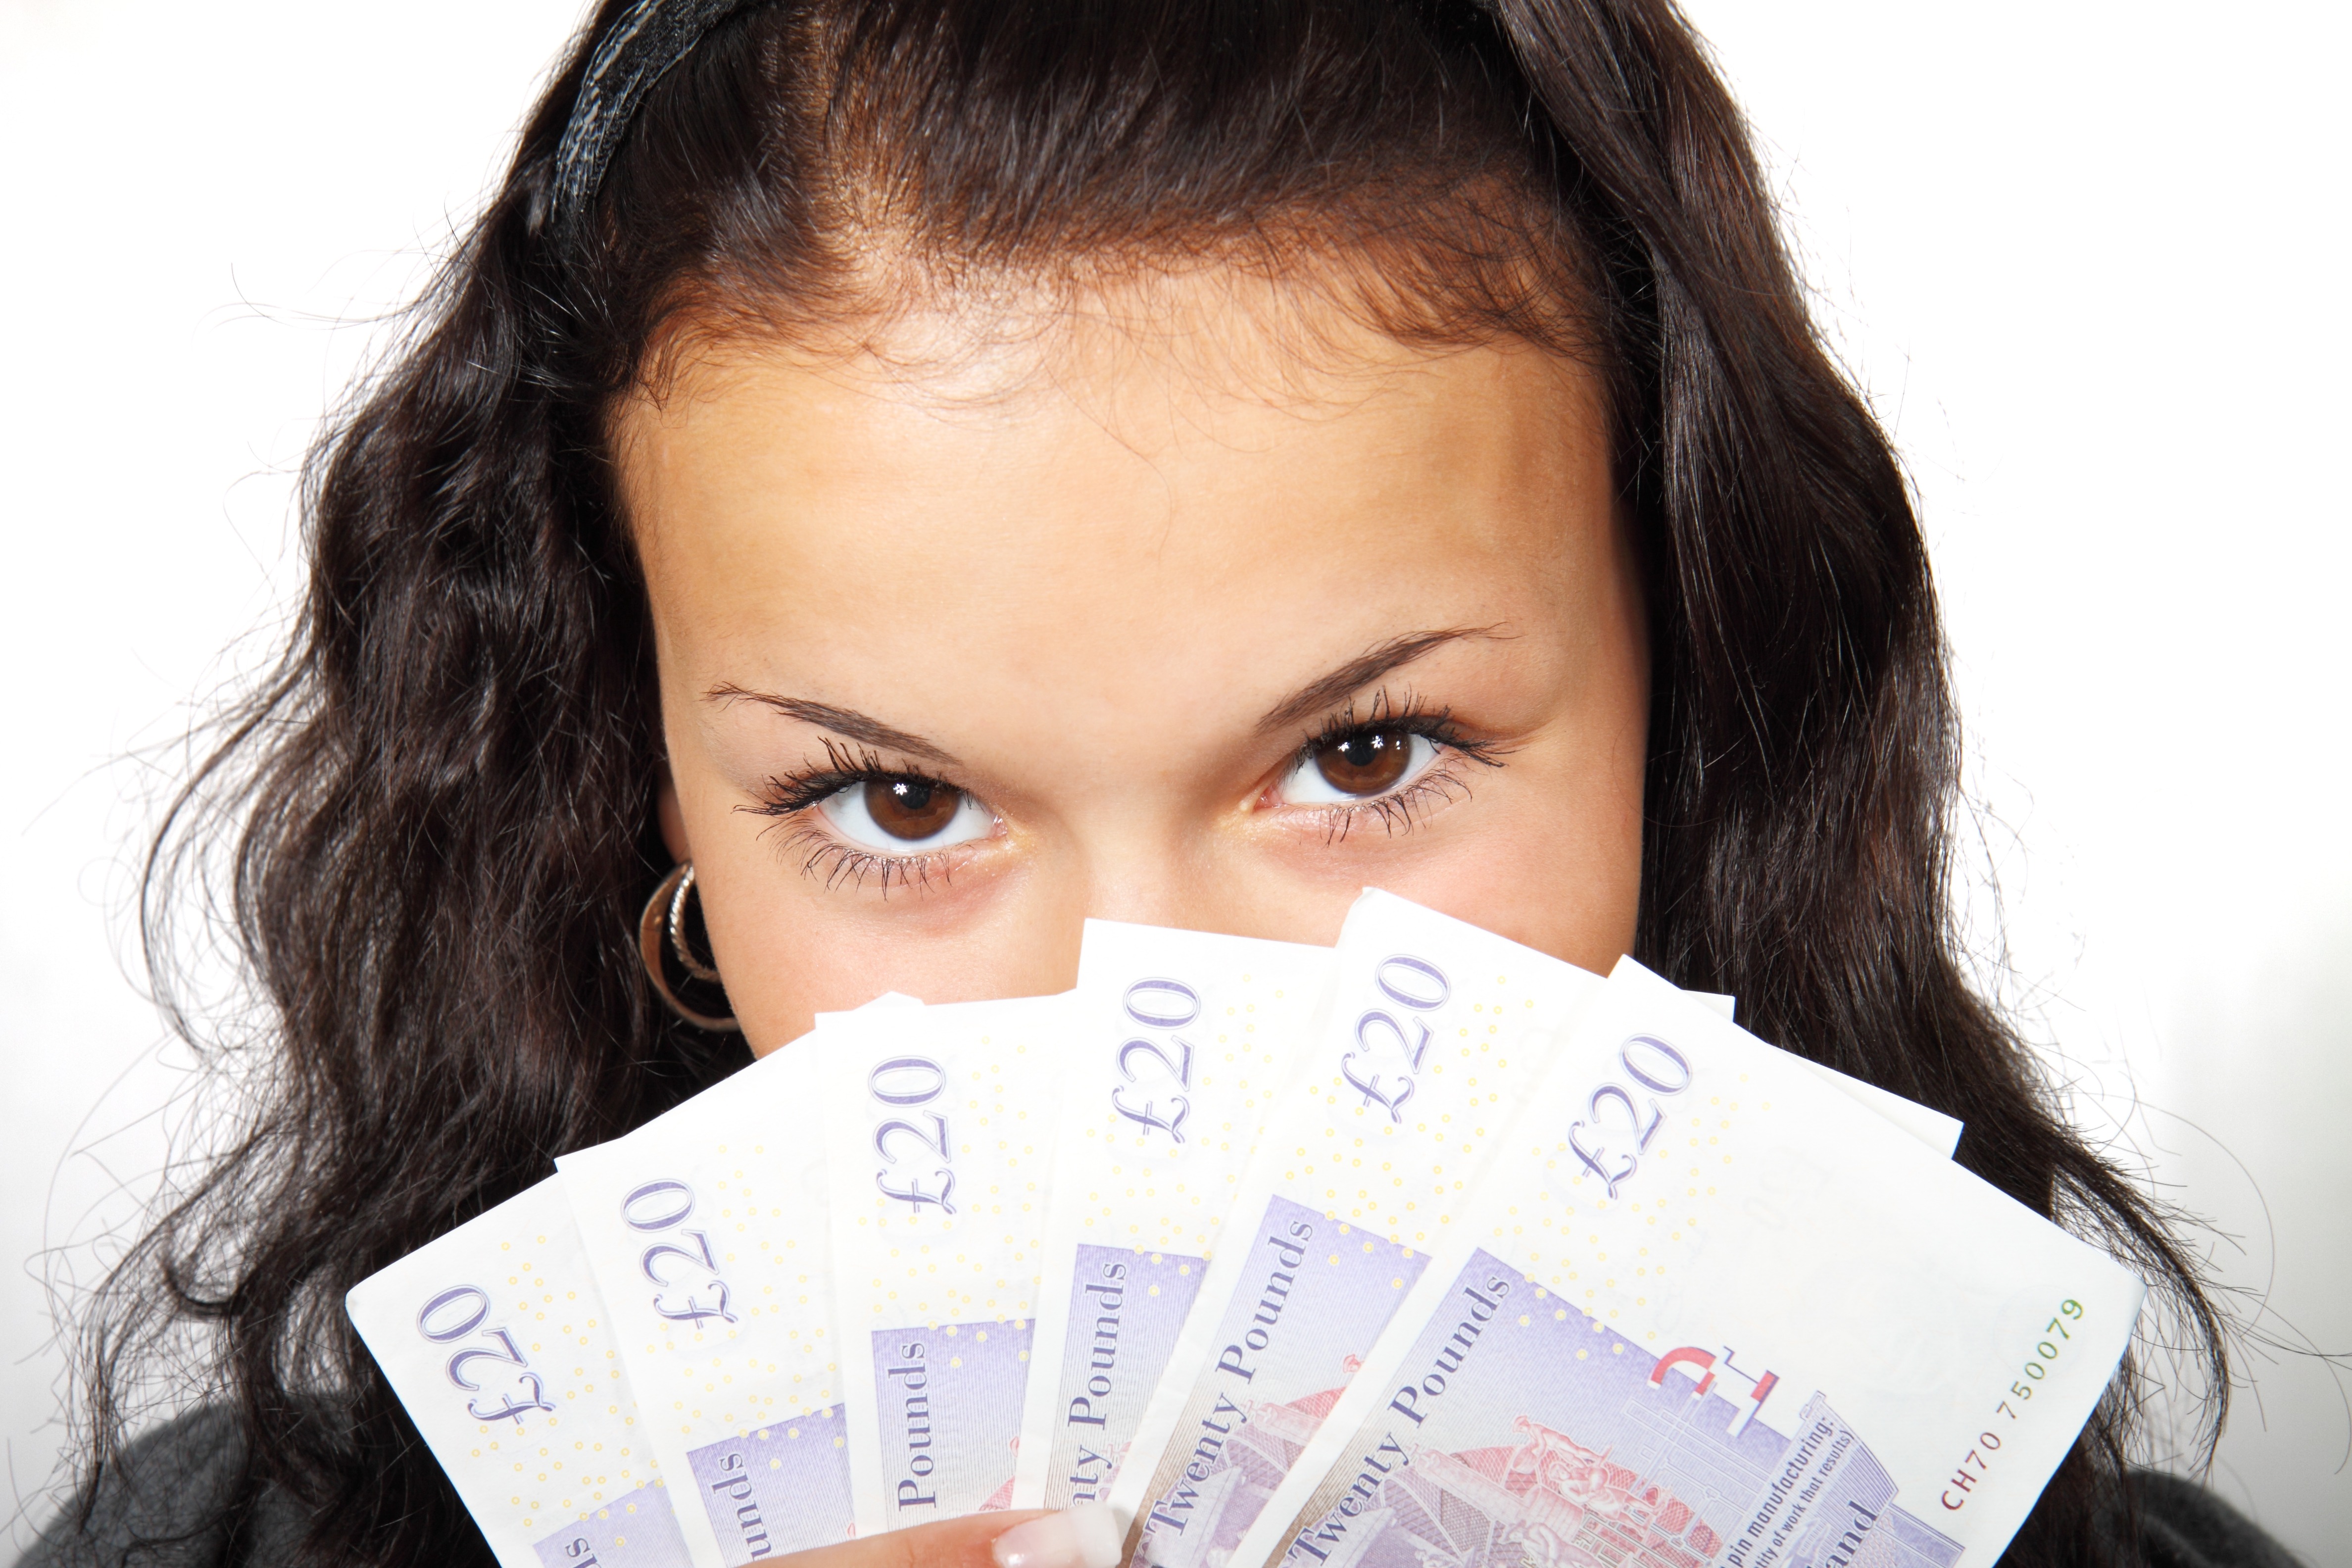
writing, person, girl, woman, model, young, money, close up, cash, face, nose, eyes, eye, head, skin, organ, finance, wealth